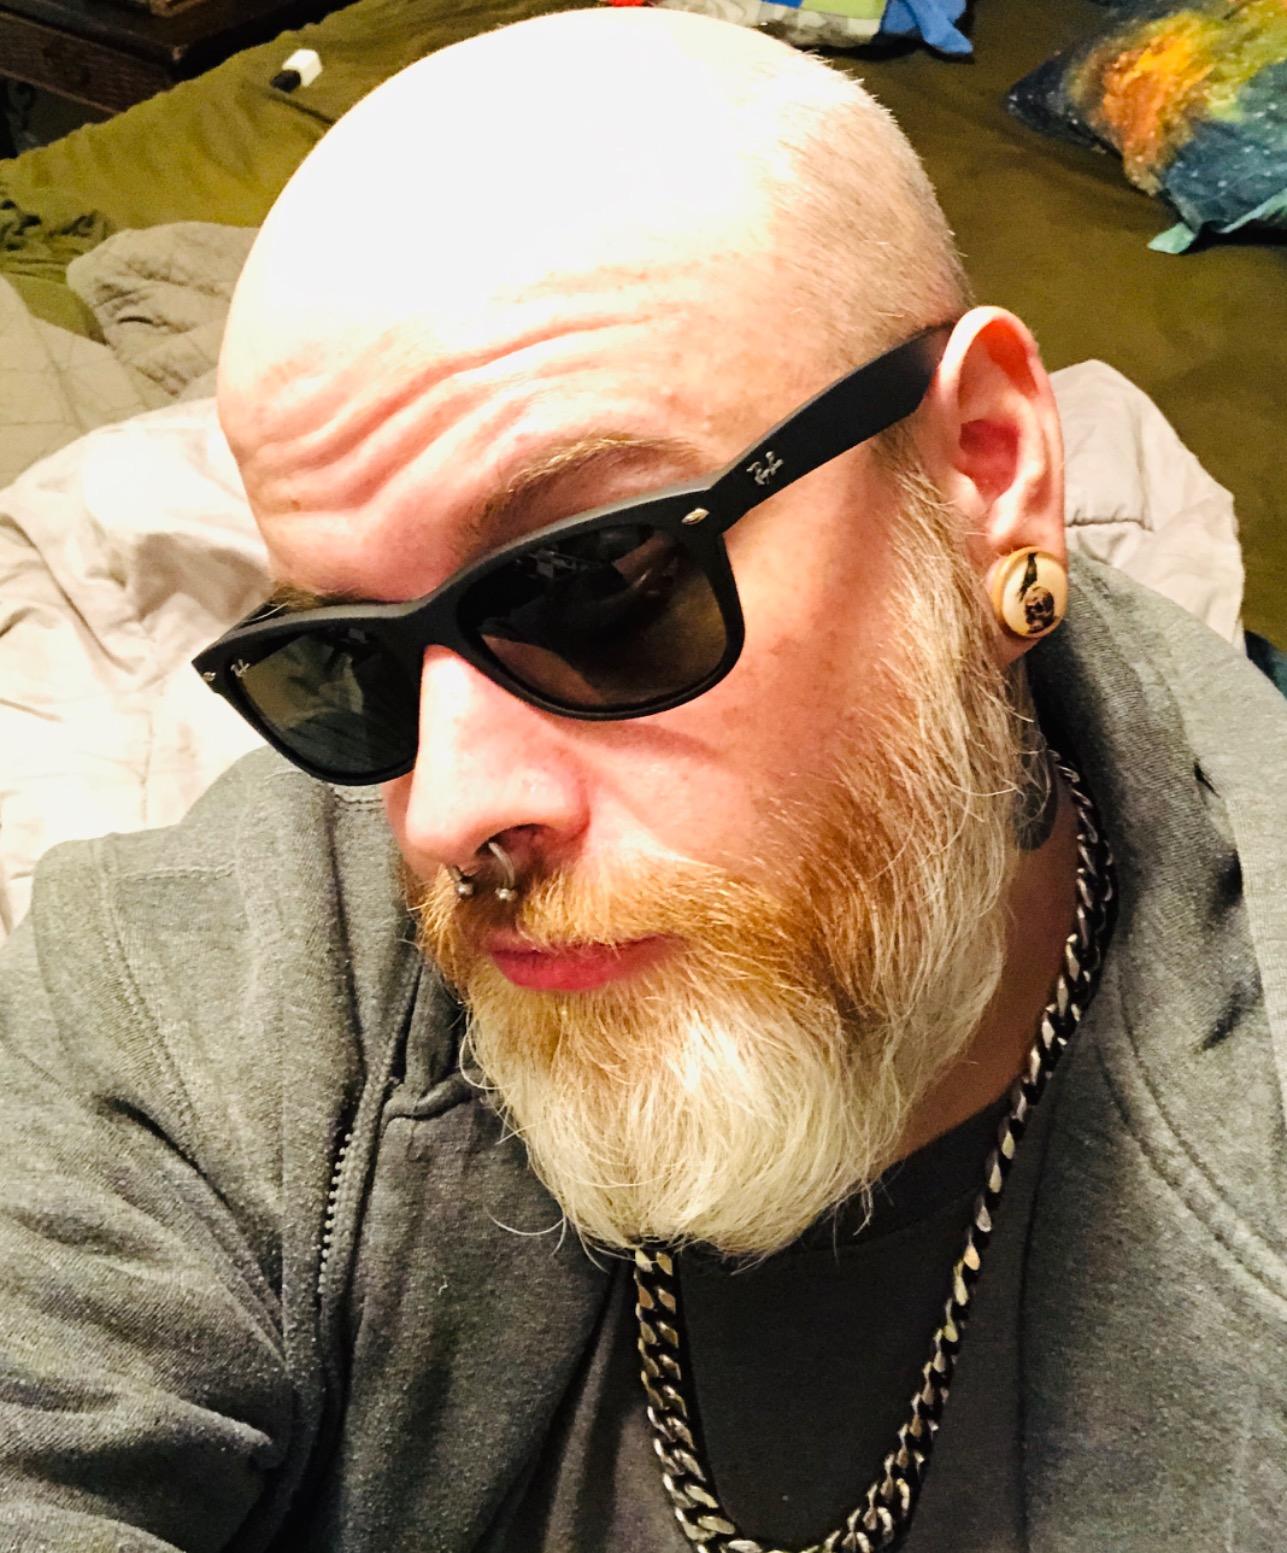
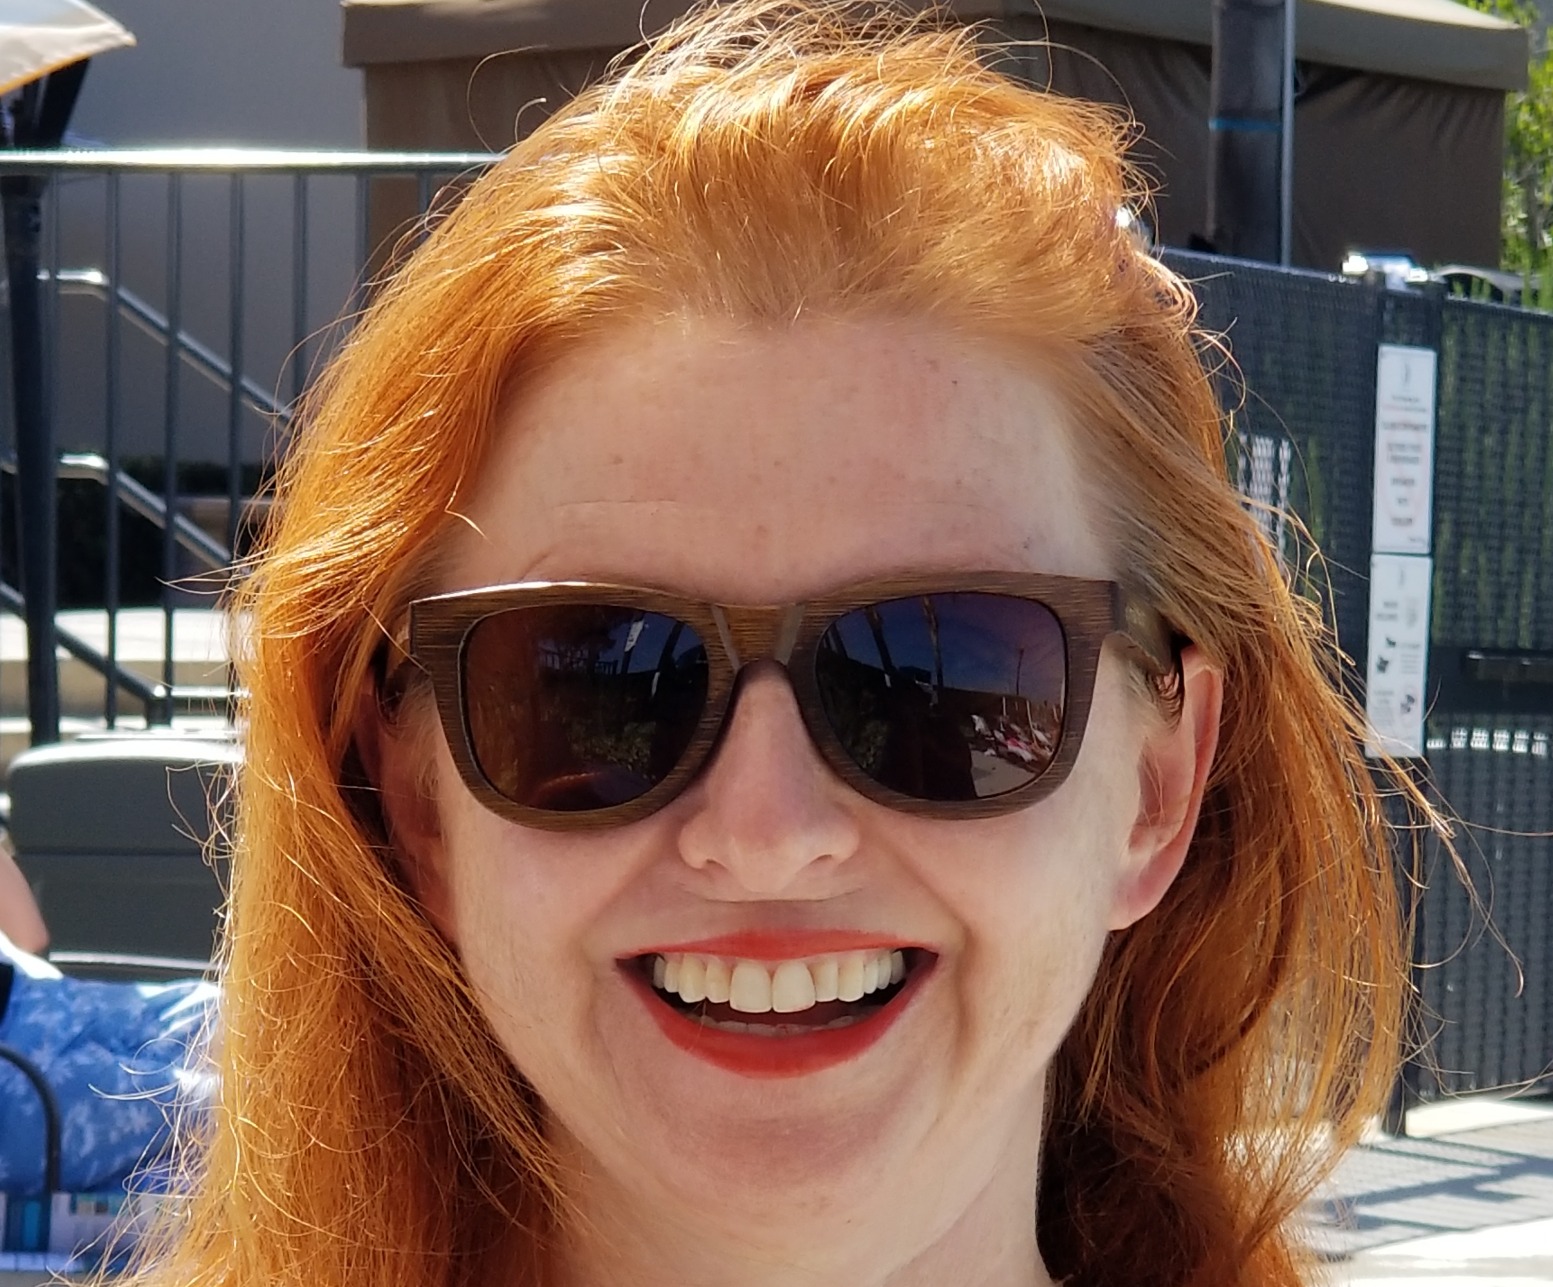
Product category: accessories_sunglasses
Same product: no